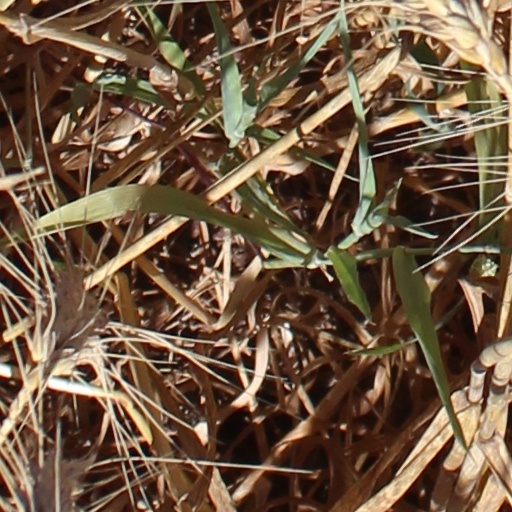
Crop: wheat